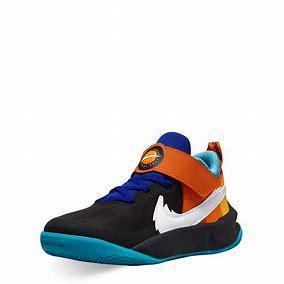
Brand: Nike
Model: Team Hustle D 10